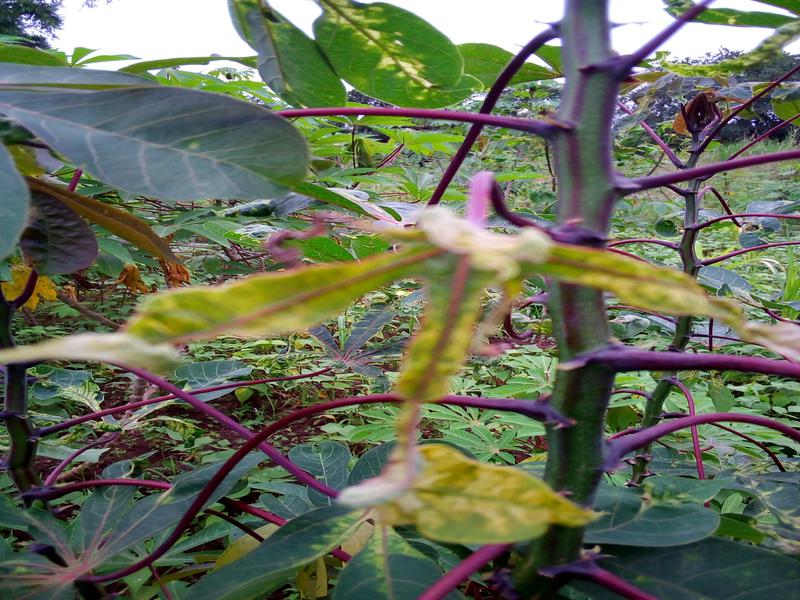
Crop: cassava
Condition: mosaic_disease